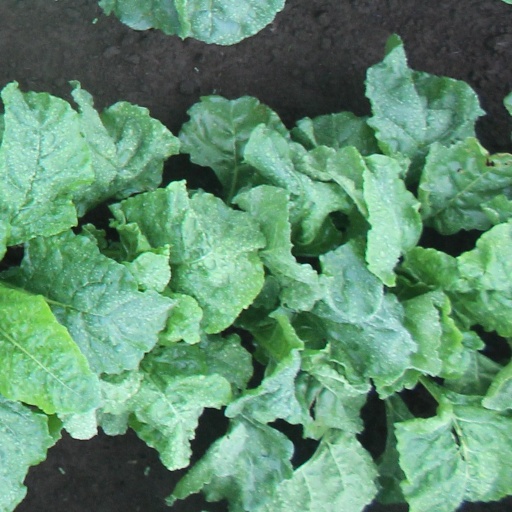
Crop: sugar beet